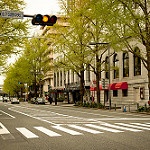
Label: street